GWR 3252 Class

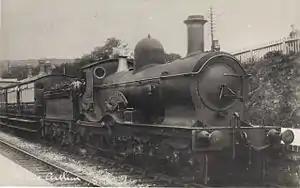
3258 "King Arthur"

The Great Western Railway 3252 or Duke Class were 4-4-0 steam locomotives with outside frames and parallel domed boilers. They were built in five batches between 1895 and 1899 for express passenger train work in Devon and Cornwall. William Dean was their designer, possibly with the collaboration of his assistant, George Jackson Churchward. Four prototype 4-4-0s, of the Armstrong Class, had already been built in 1894.